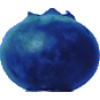
Label: Huckleberry 1